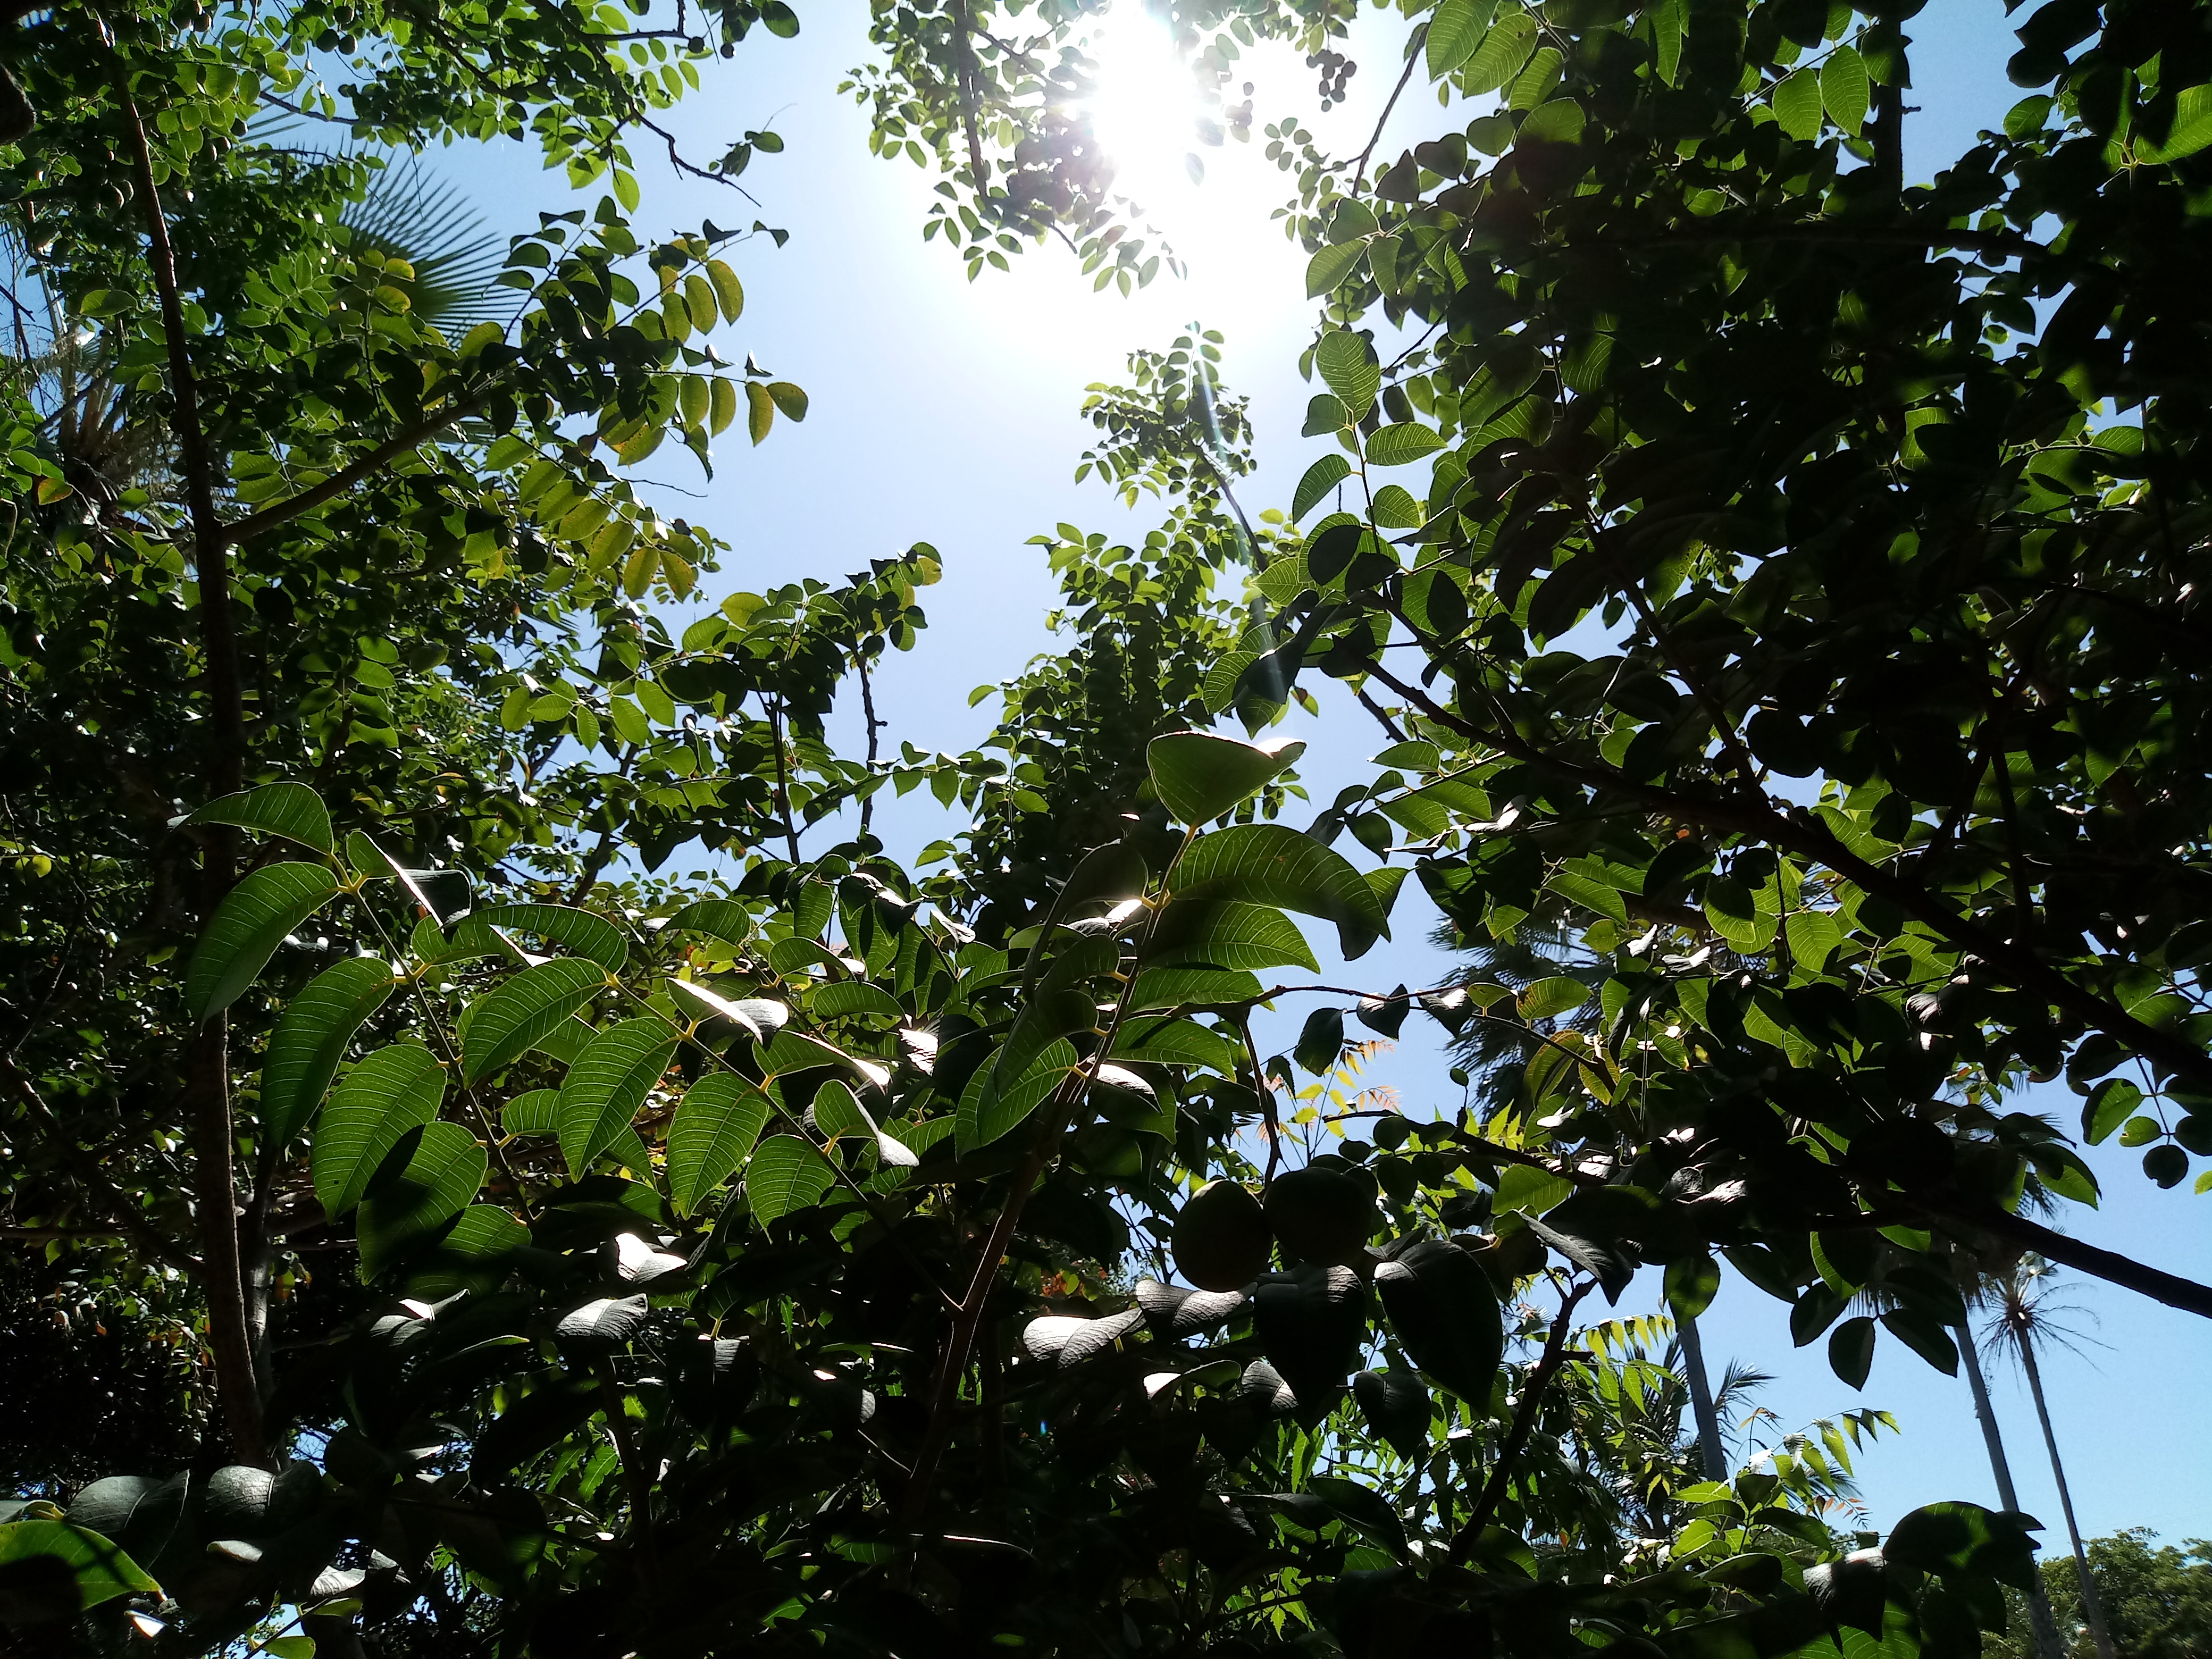
green, leaves, woods, sky, sun, plants, forest, yard, beautiful, pa, tree, vegetation, natural environment, plant, jungle, woody plant, leaf, biome, botany, rainforest, tropical and subtropical coniferous forests, sunlight, branch, valdivian temperate rain forest, flower, temperate broadleaf and mixed forest